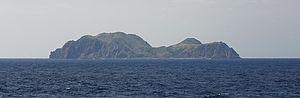
Lanyu, également appelée l’île des Orchidées est une île volcanique de 45 km² au large de la côte sud-est de l'île de Taiwan et séparée de la province des Batanes des Philippines par le canal de Bashi du détroit de Luçon. Il est administré par le canton de Lanyu, qui appartient au comté de Taitung à Taiwan.